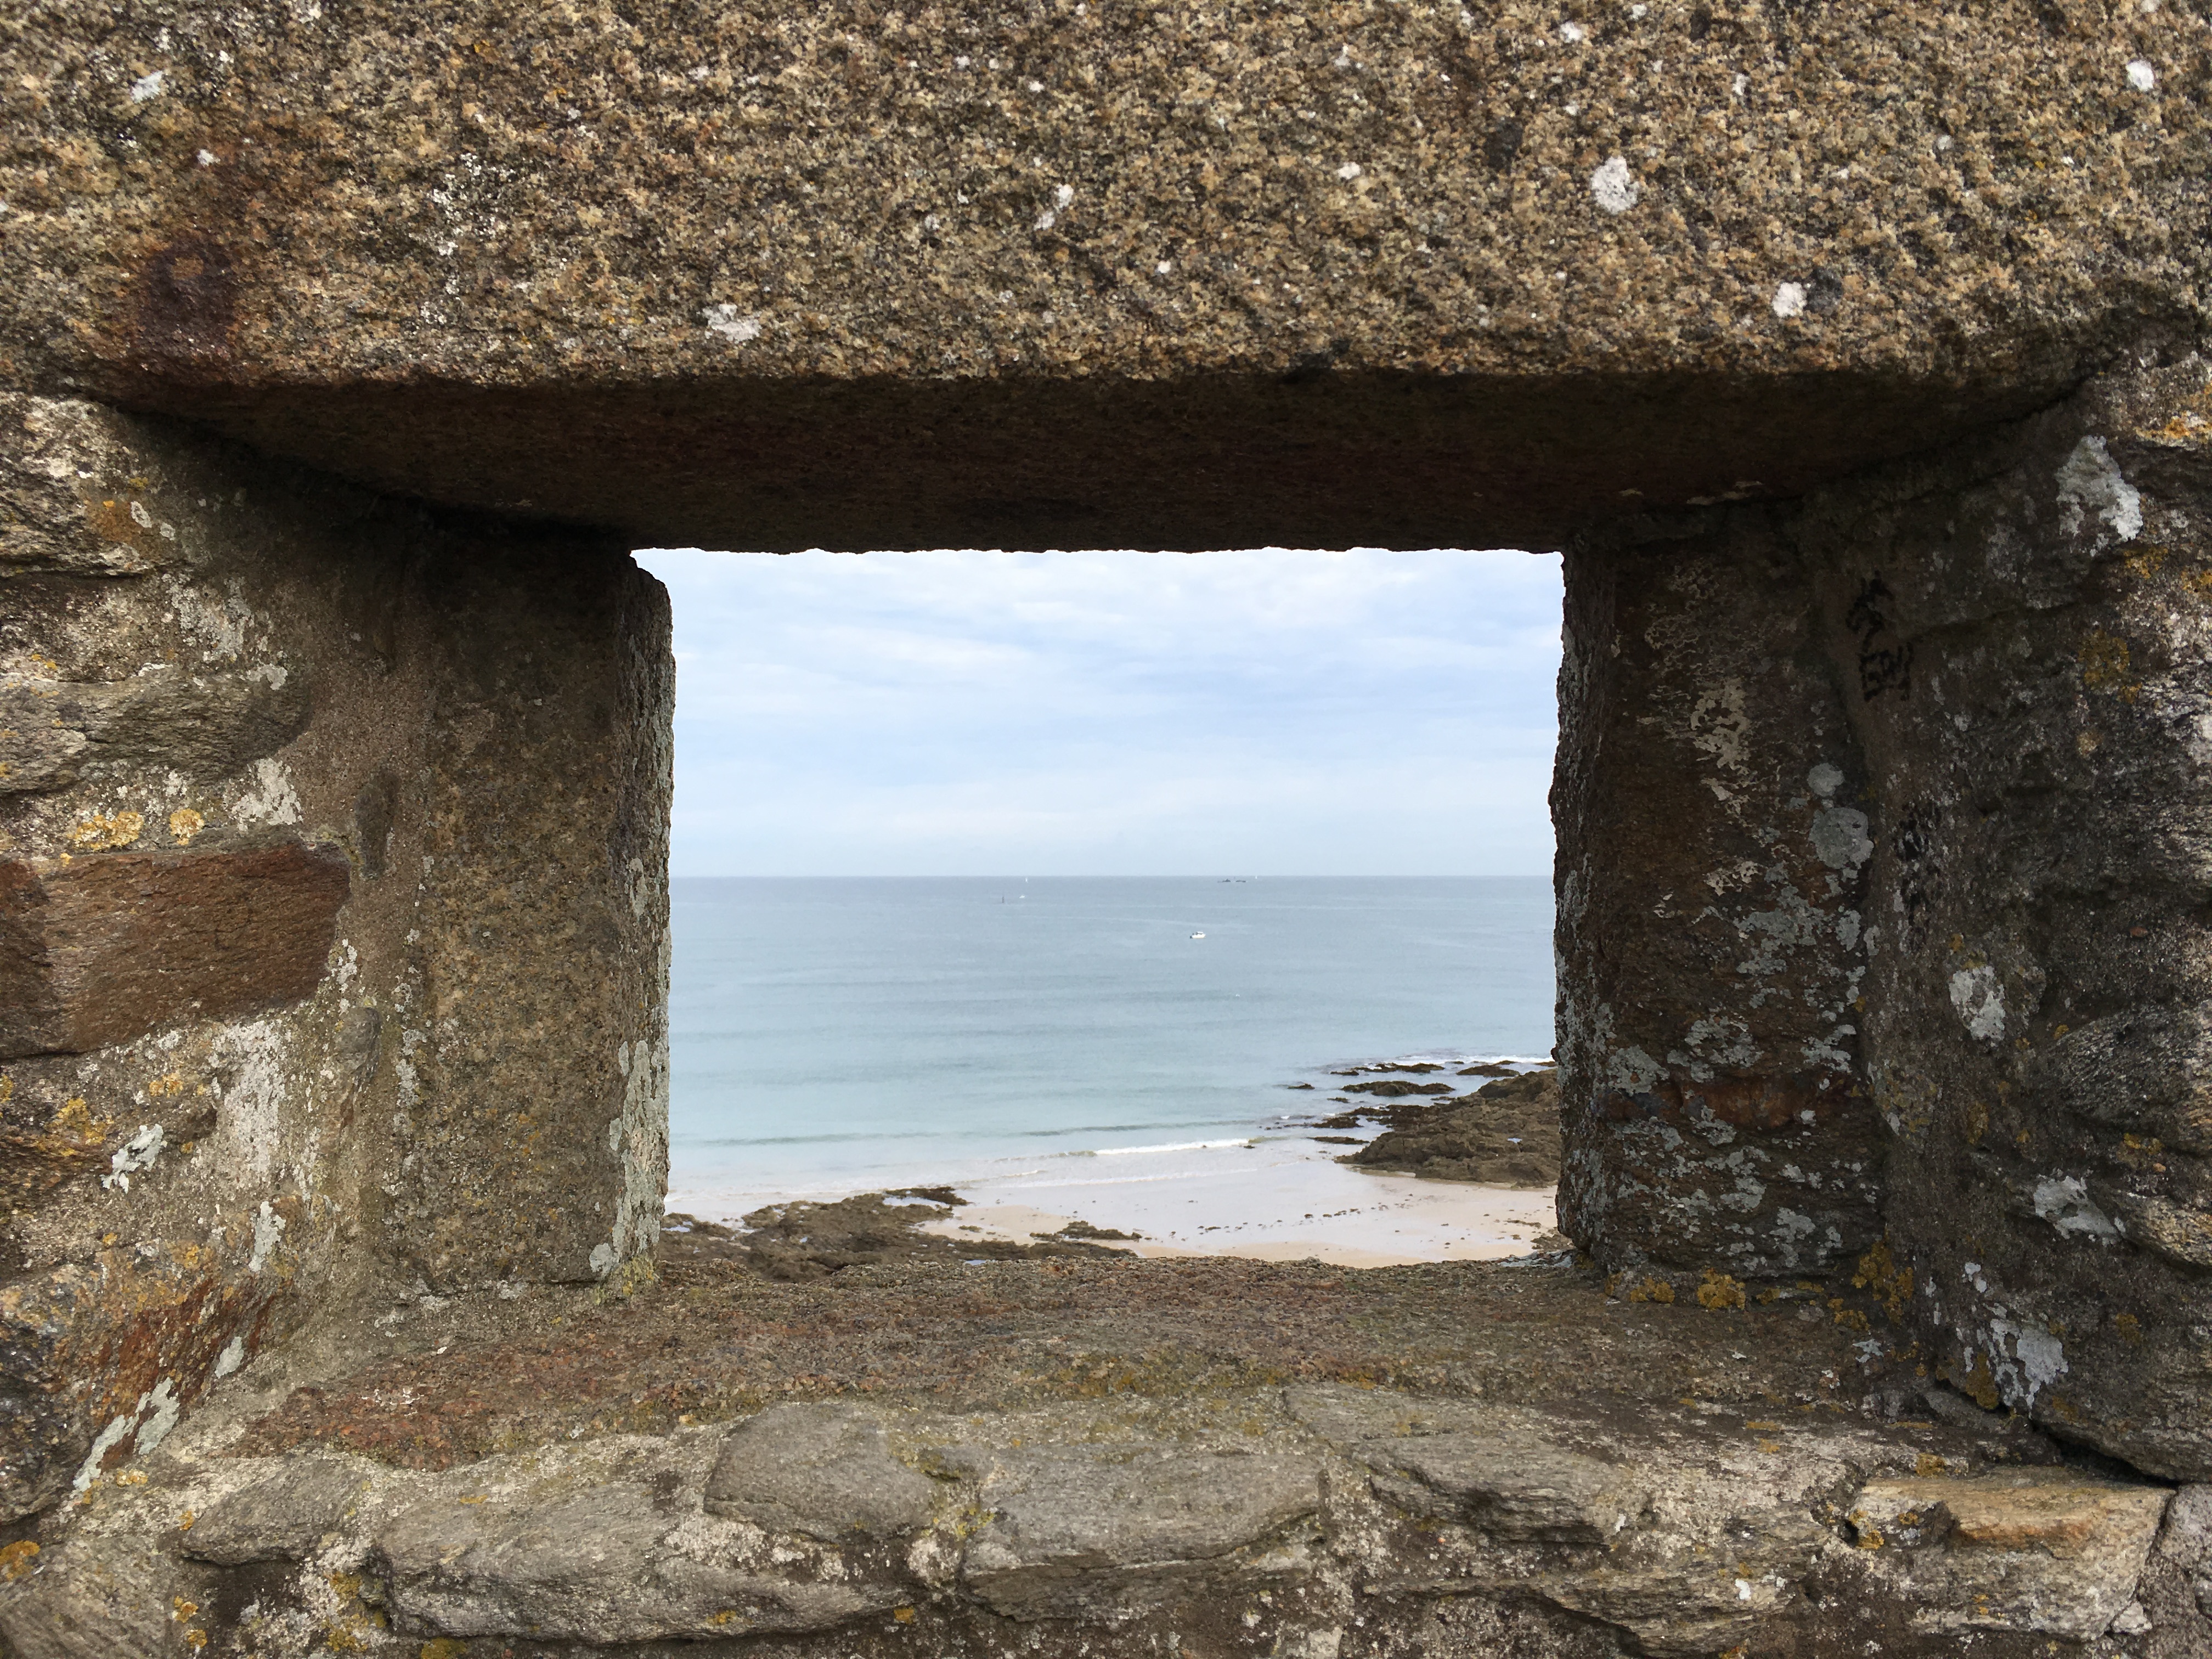
sea, coast, rock, wood, hole, wall, formation, cliff, arch, terrain, material, geology, temple, ruins, defence, ramparts, saint malo, ancient history